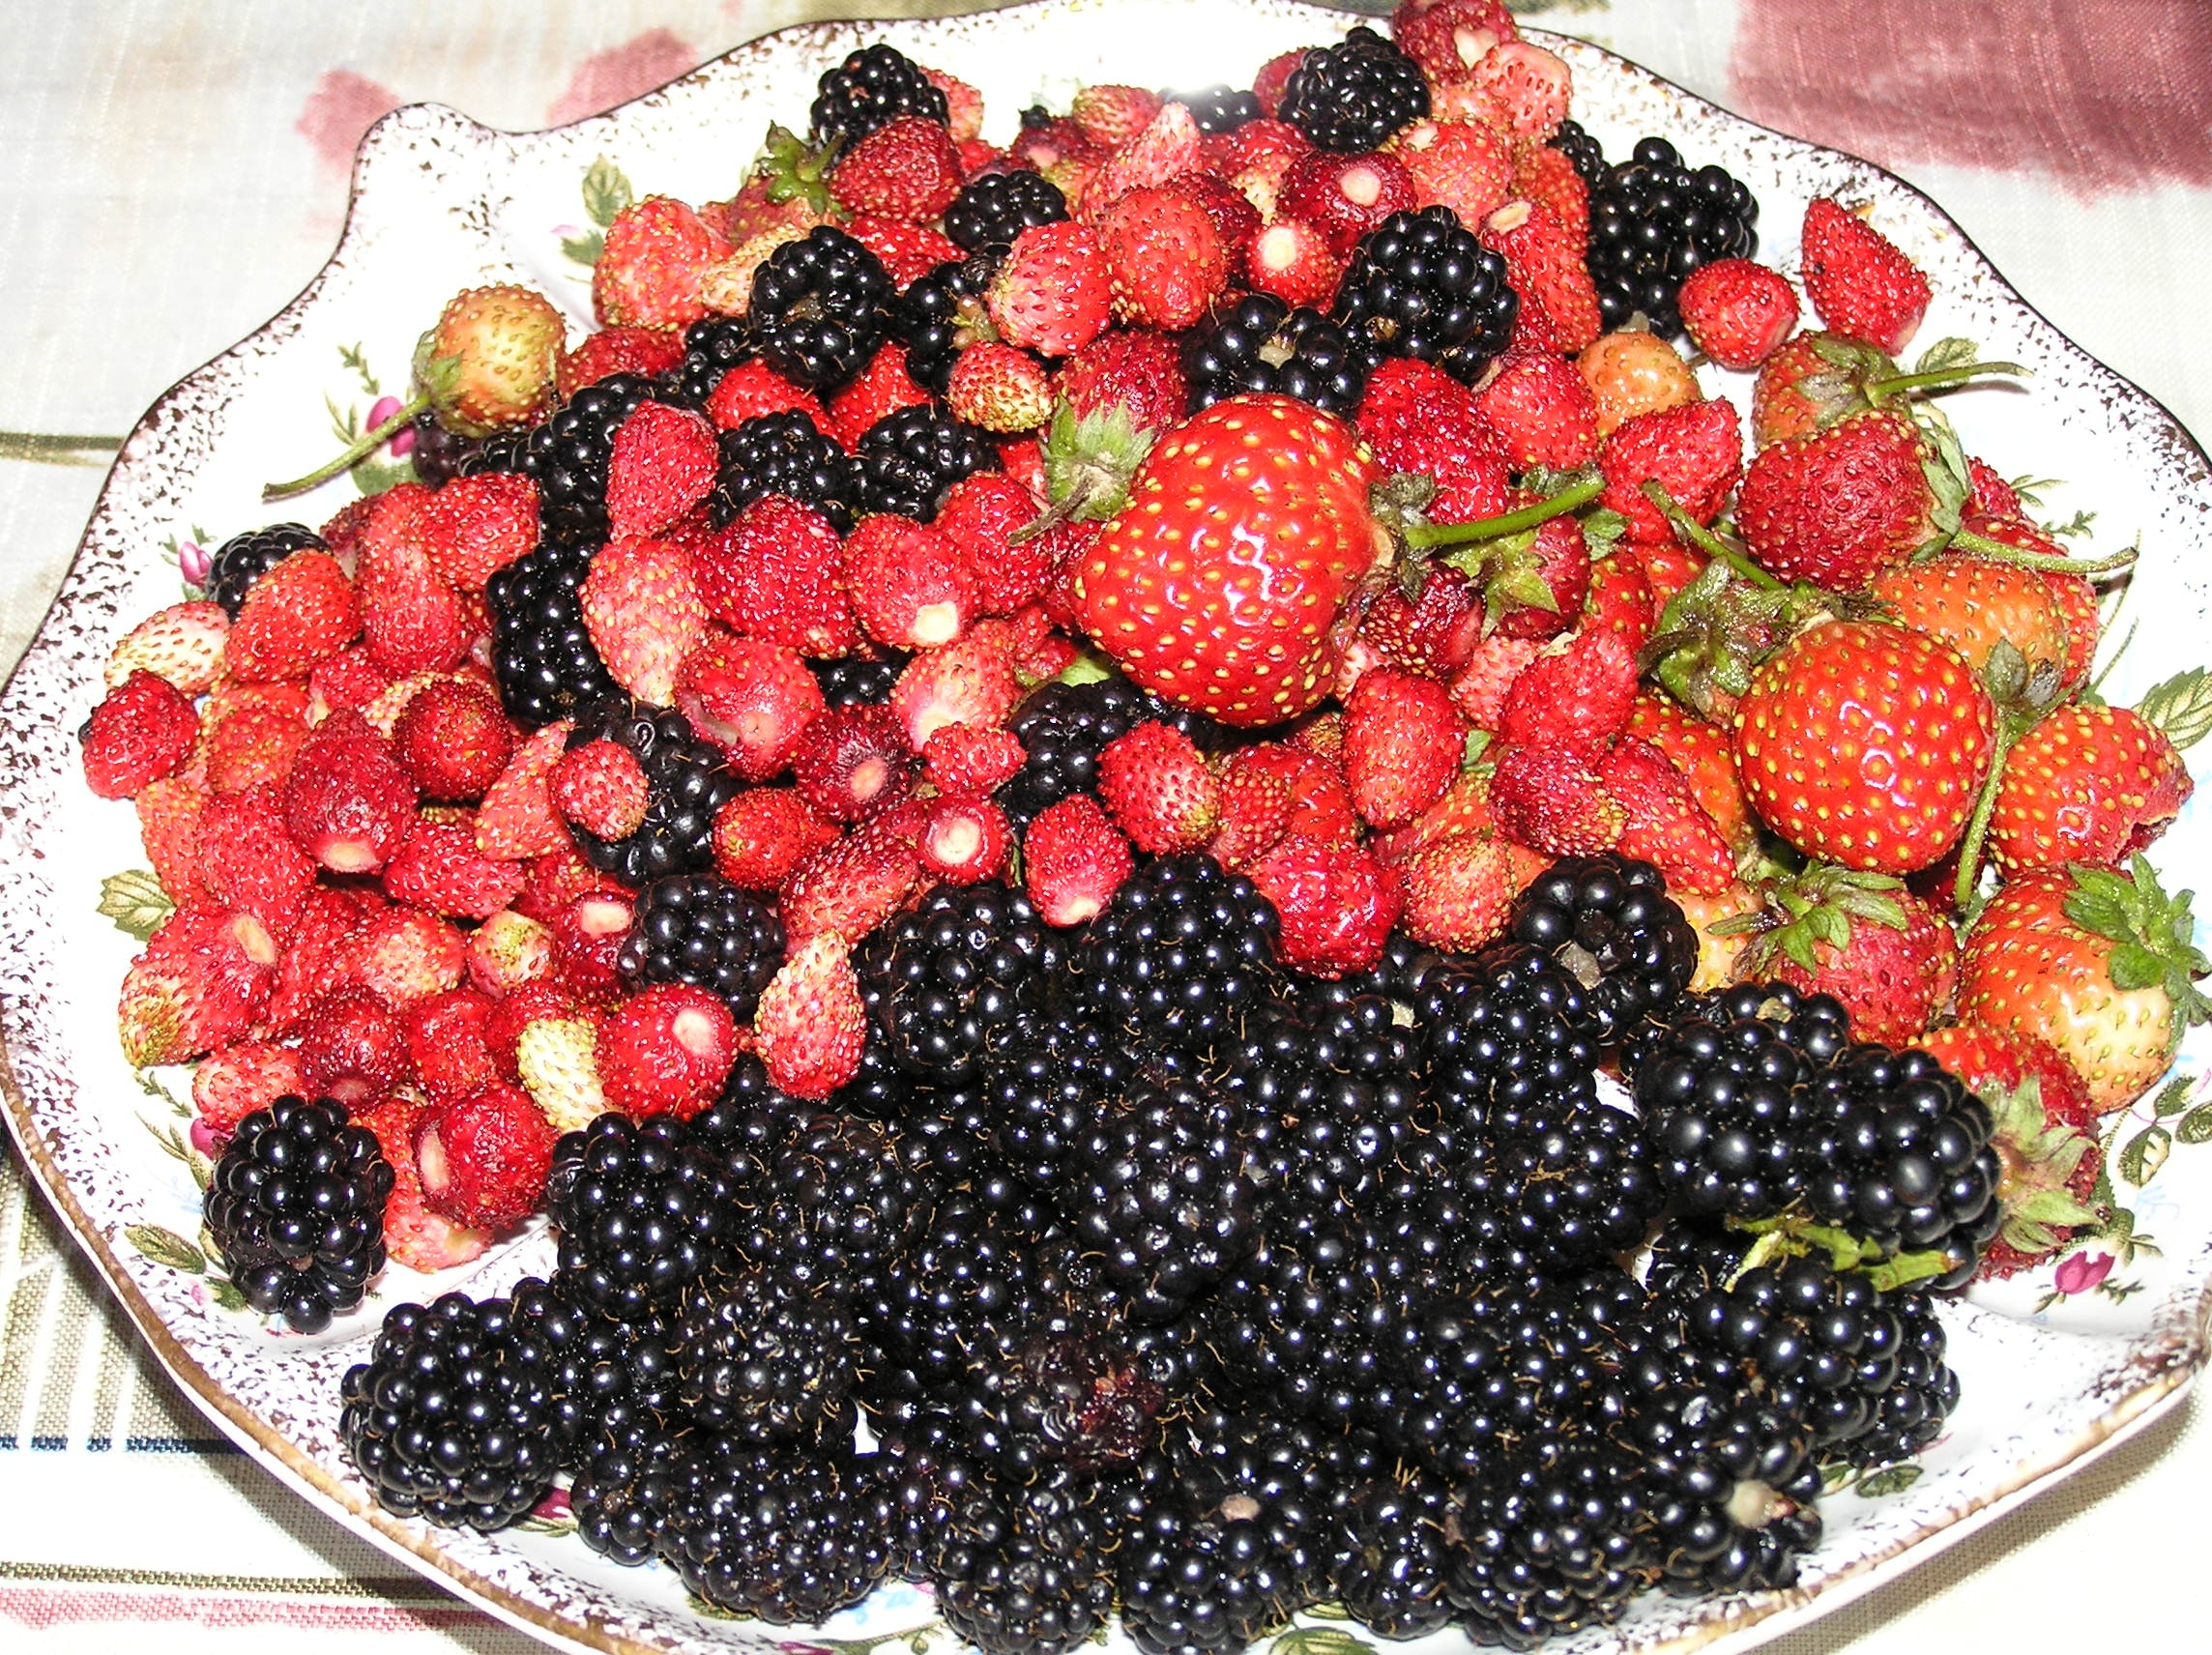
plant, fruit, berry, food, harvest, produce, garden, blackberry, wild strawberry, pavlova, frutti di bosco, zante currant